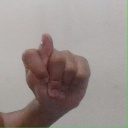
अक्षर: ट